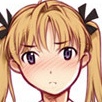
Portrait style: Anime Portrait